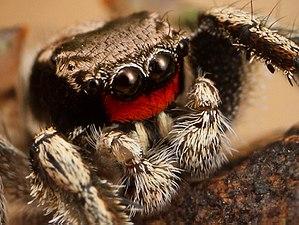
Habronattus coecatus est une espèce d'araignées aranéomorphes de la famille des Salticidae.